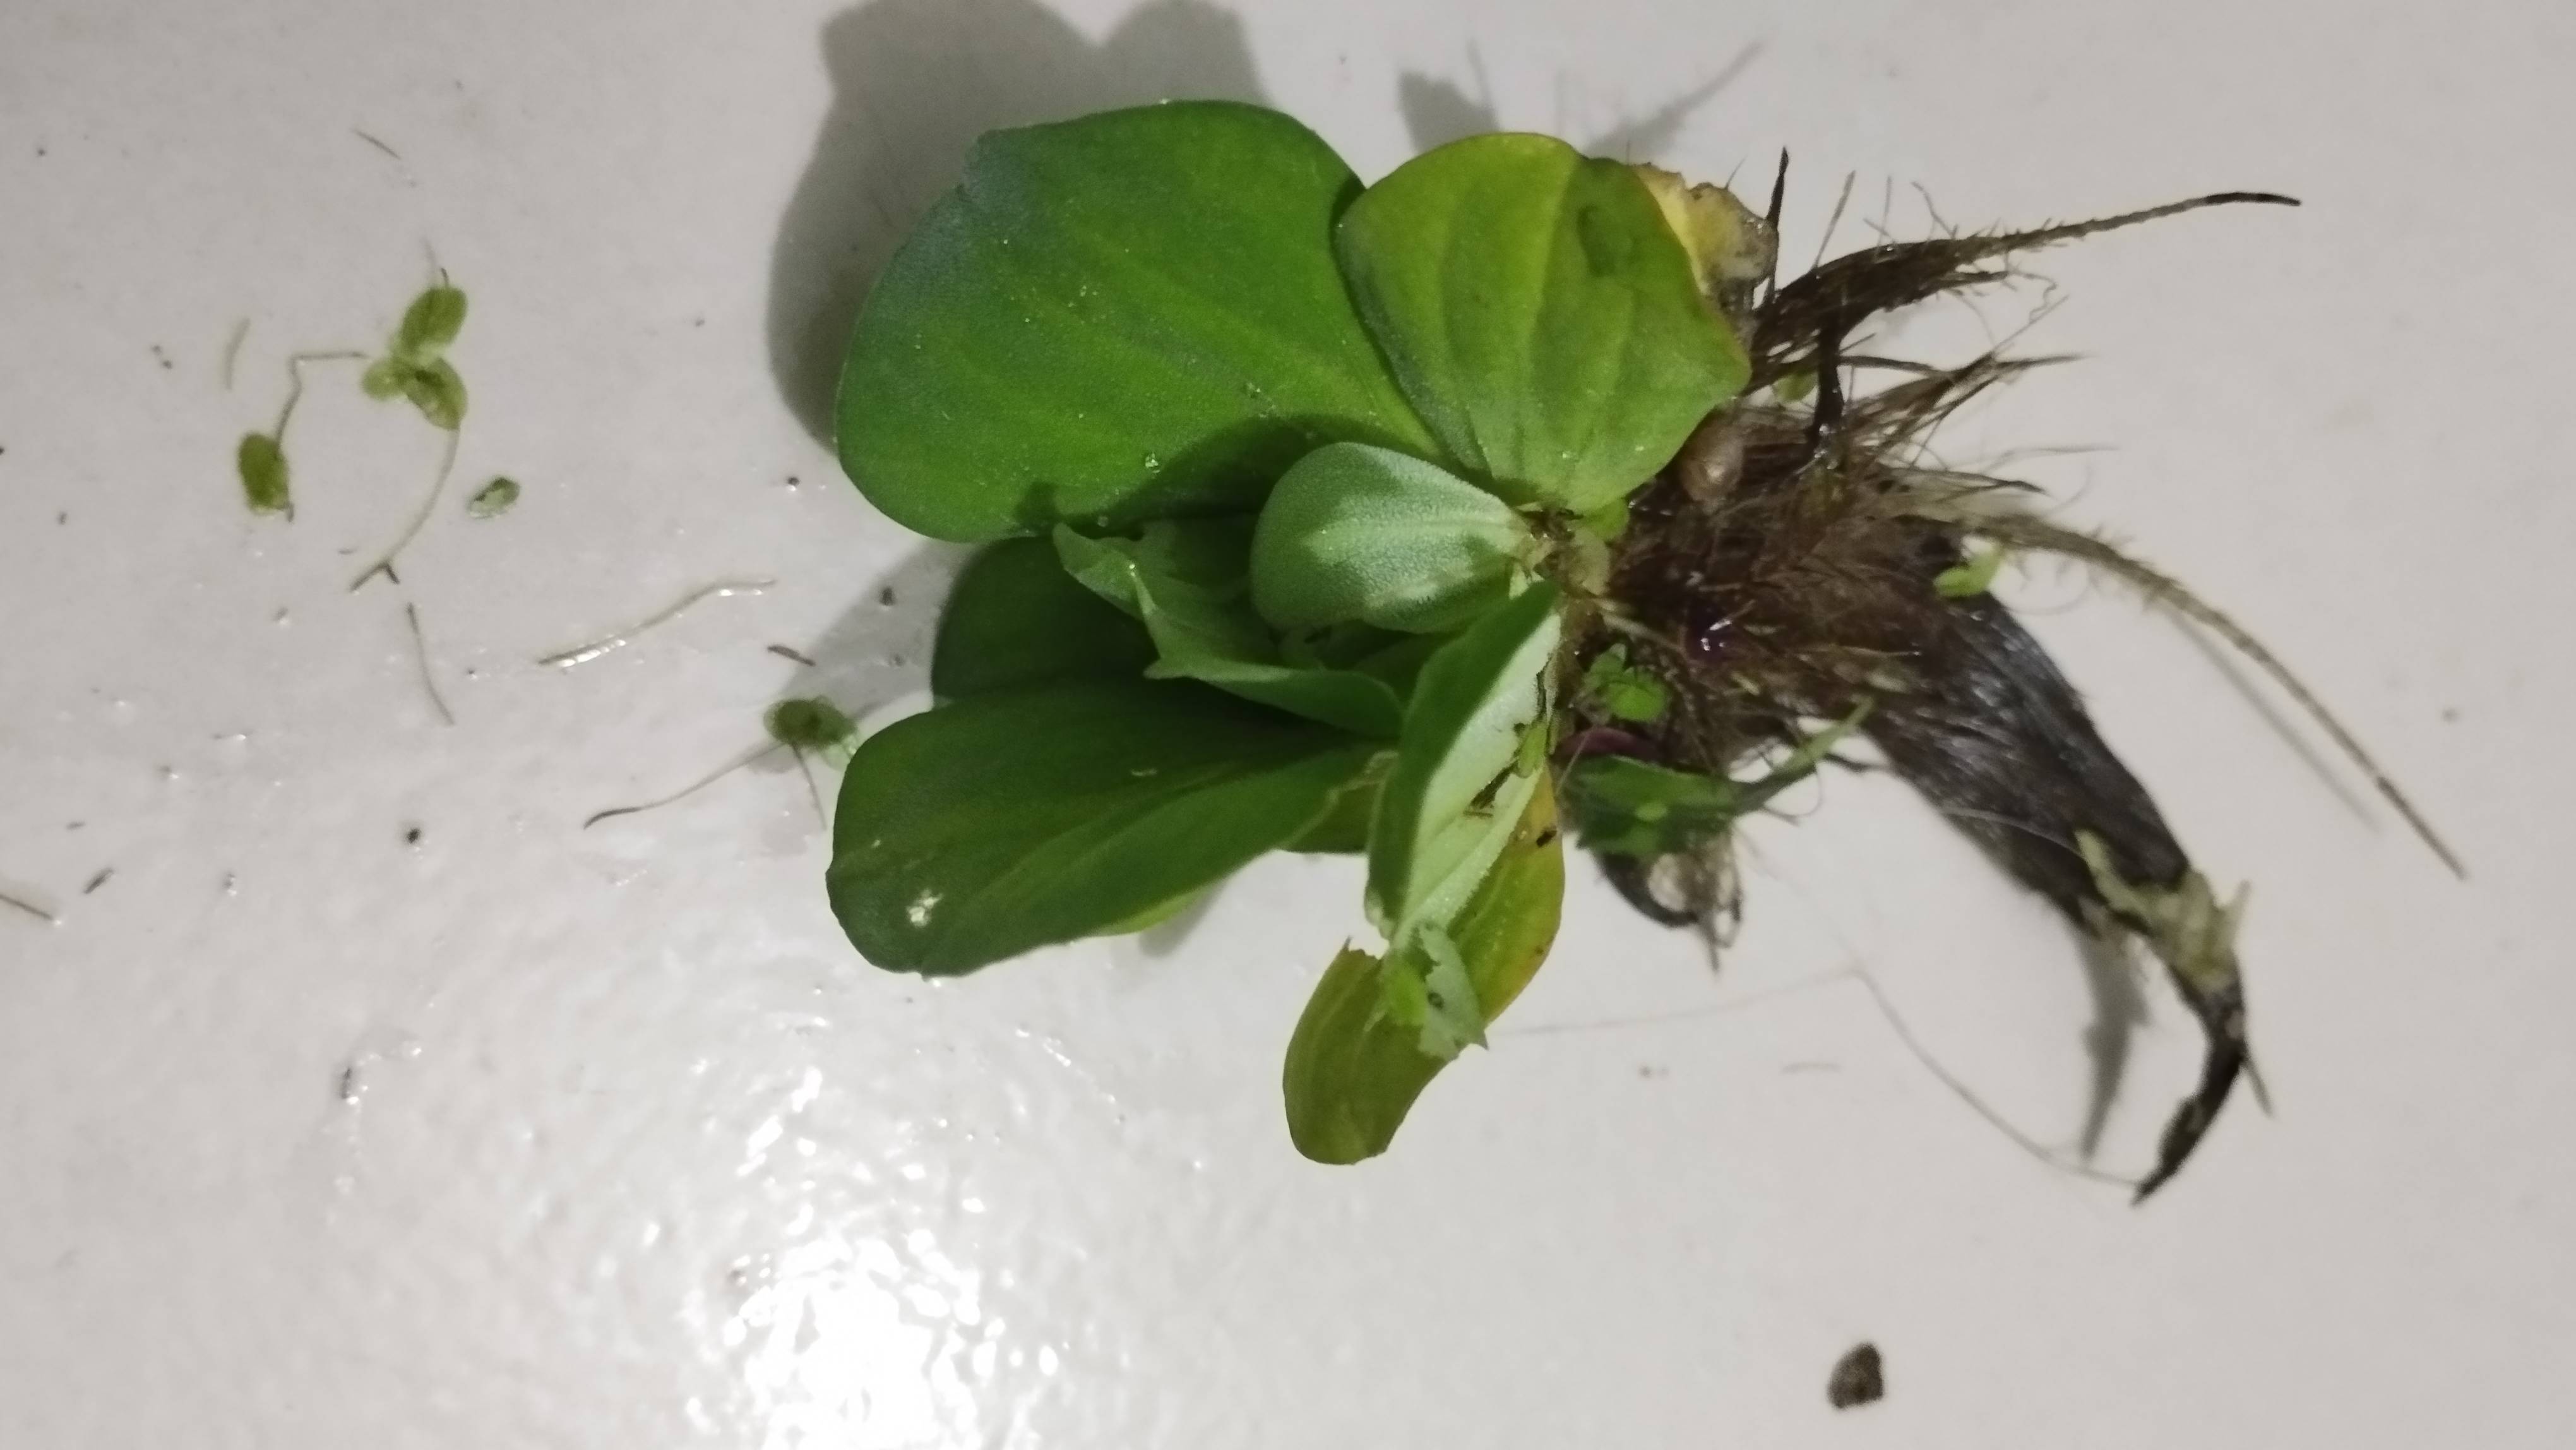
Species: Water Lettuce (Pistia stratiotes)